Cantabria

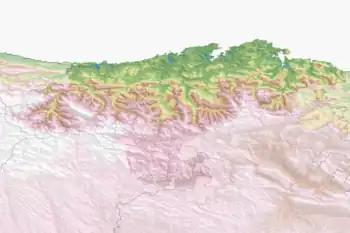

Numerous authors, including Isidore of Seville, Julio Caro Baroja, Aureliano Fernández Guerra and Adolf Schulten, have explored the etymology of the name "Cantabria", yet its origins remain uncertain. The Online Etymology Dictionary states the root "cant-" is said to come from the Celtic for "rock" or "rocky", while "-abr" was a common suffix used in Celtic regions. Thus, "Cantabrian" could mean "people who live in the rocks" or "highlanders", a reference to the steep and mountainous territory of Cantabria.